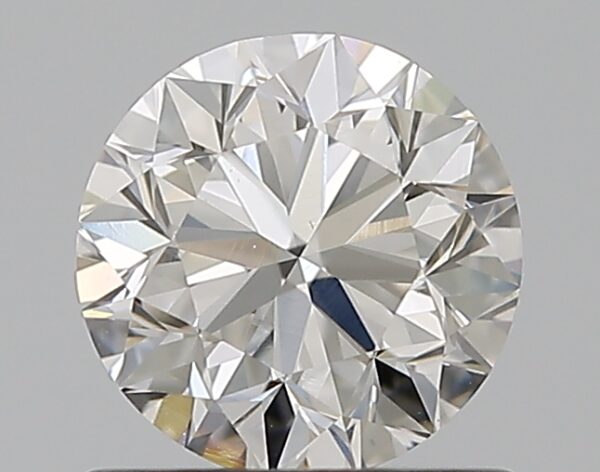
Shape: round
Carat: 0.8
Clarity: VS1
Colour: F
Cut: VG
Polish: EX
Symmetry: EX
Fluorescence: N
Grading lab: GIA
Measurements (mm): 5.74 x 5.77 x 3.74